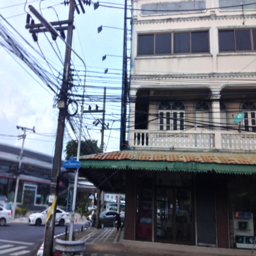
electric pole on street corner with parked cars and an old building